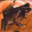
Label: frog